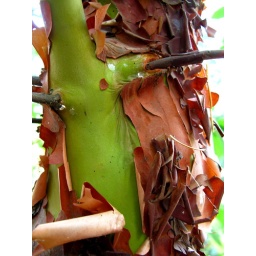
Brown bark peeling to reveal lime green trunk of a beautiful tree in Southern Oregon...